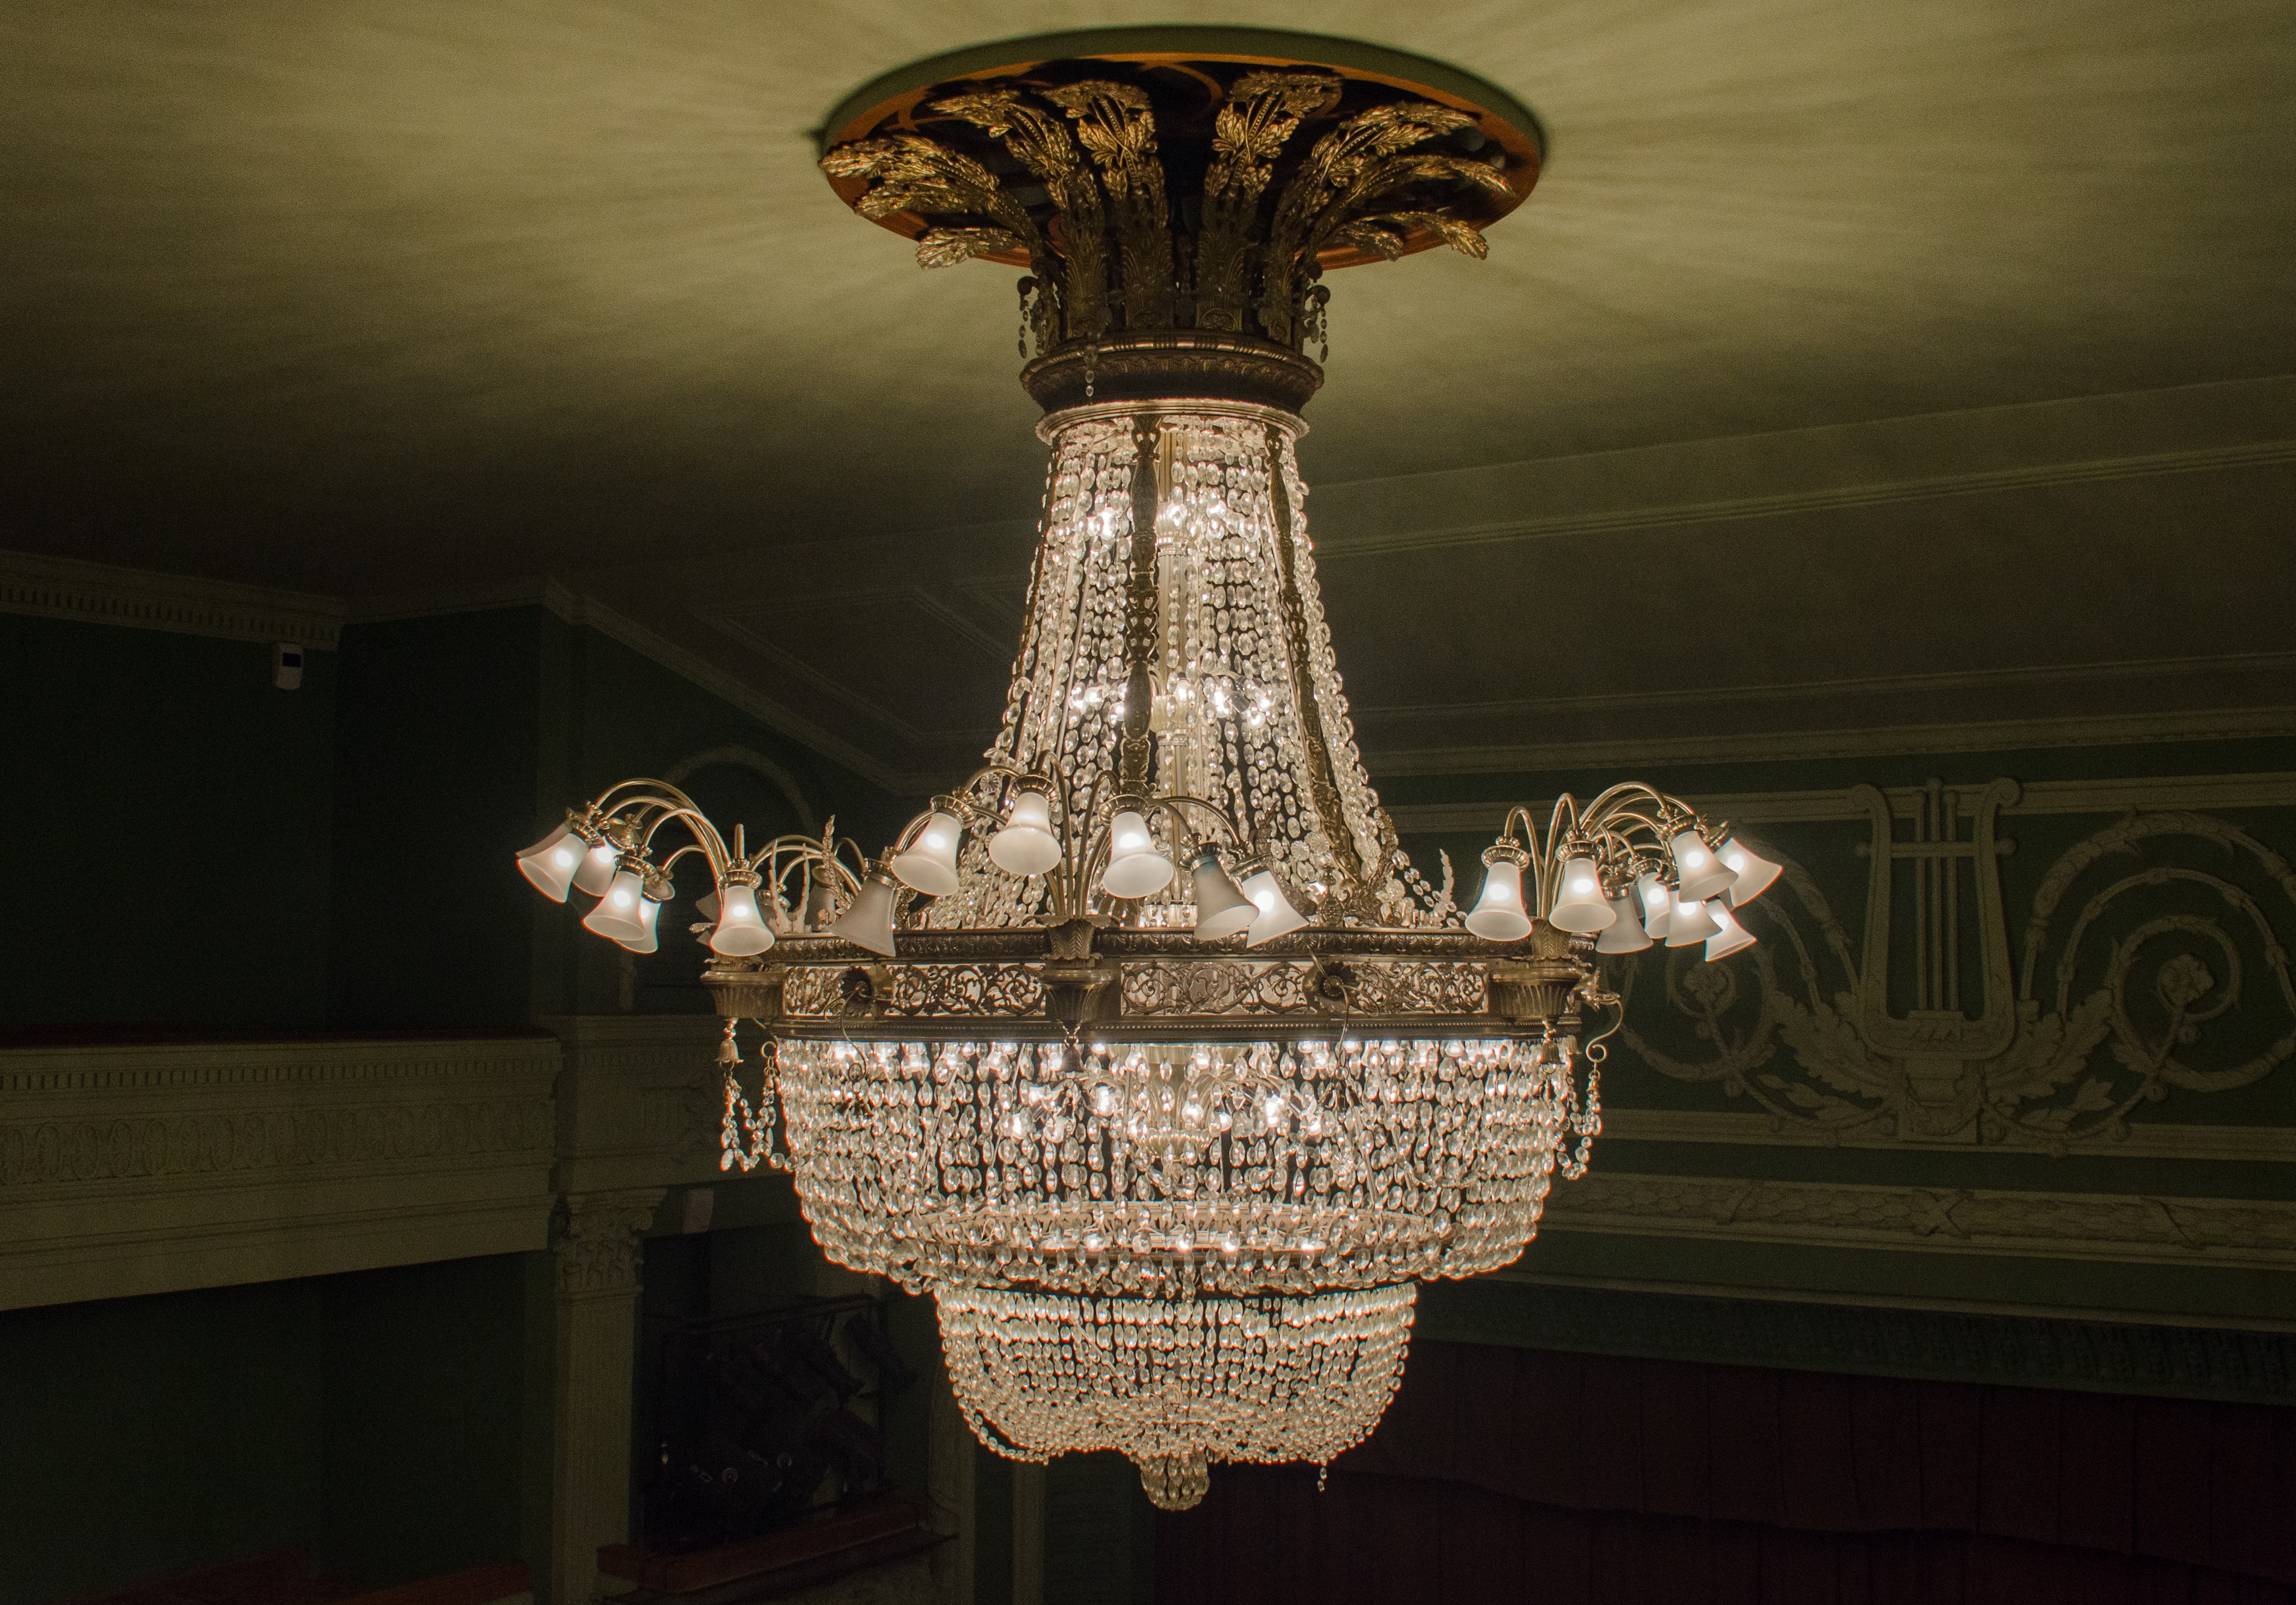
light, ceiling, column, yellow, lighting, theatre, light fixture, headlamps, chandelier, candelabra, ceiling luminaire